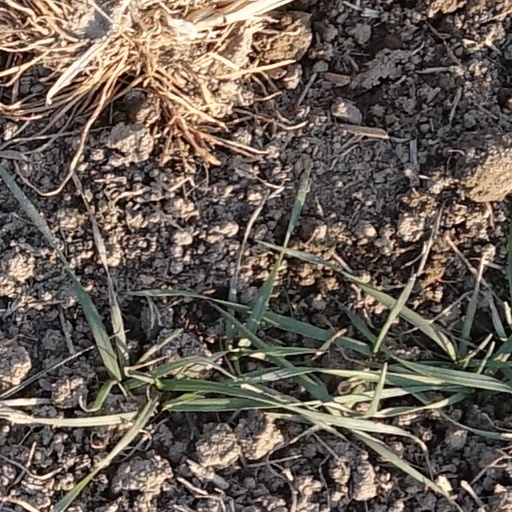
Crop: wheat